Jammu Janbaz

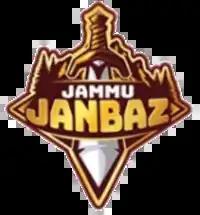

Jammu Janbaz (Urdu: ) was a Pakistani franchise cricket team that competes in the Kashmir Premier League. It was founded in 2022 after the inaugural edition of Kashmir Premier League. The franchise is owned by Ghulam Hussain Shahid. The franchise represents Jammu, but played all matches in Muzaffarabad.